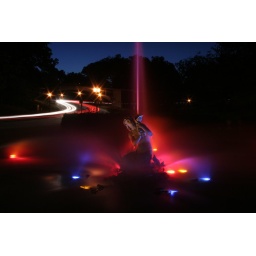
Como Park fountain in blue and red with traffic